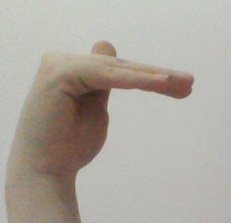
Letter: khaa